Suely Franco

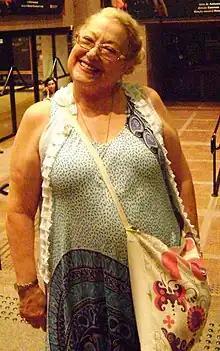

Suely Franco (born 16 October 1939) is a Brazilian actress. She was born in Rio de Janeiro.